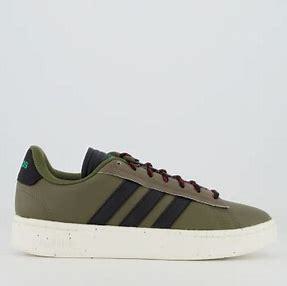
Brand: Adidas
Model: Grand Court Base